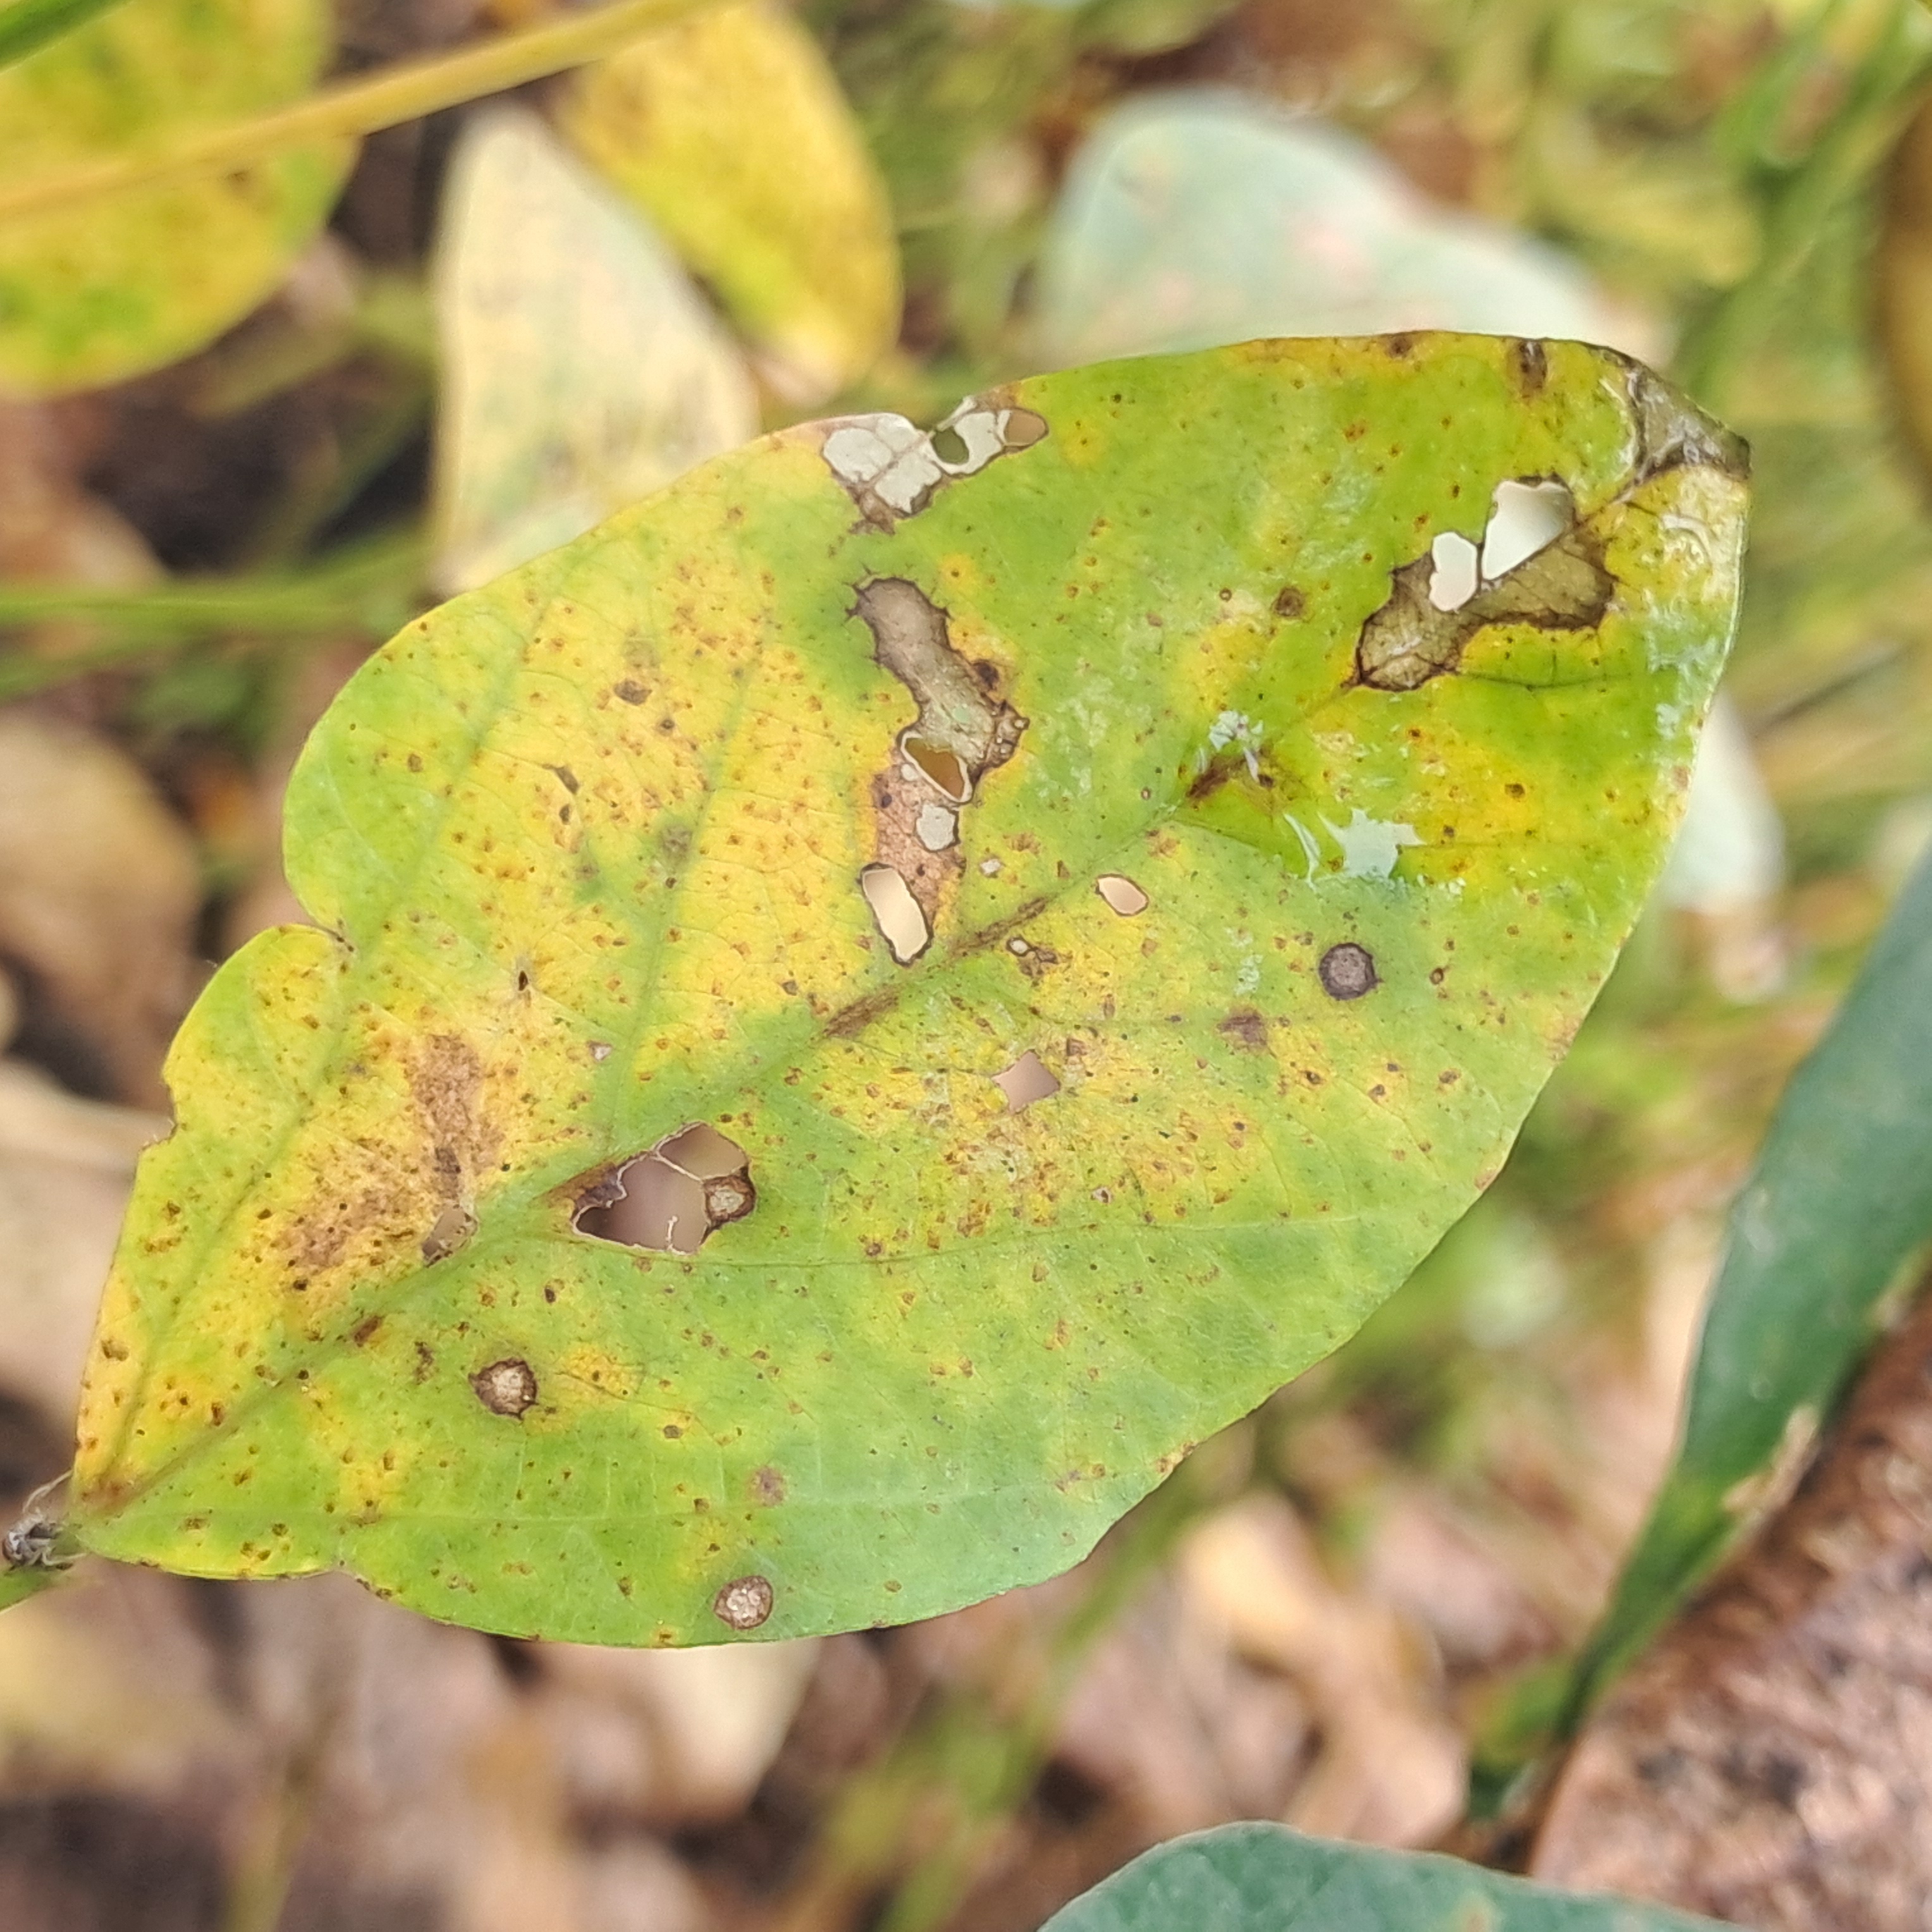
Label: Rust